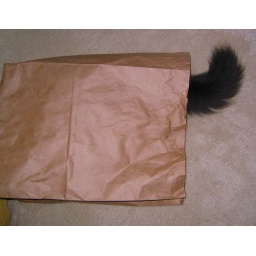
cat in a paper bag 2